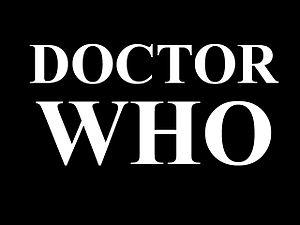
The Wheel in Space est le quarante-troisième épisode de la première série de la série télévisée britannique de science-fiction Doctor Who, diffusé pour la première fois en six parties hebdomadaires du 27 avril au 1ᵉʳ juin 1968. Dernier épisode de la 5ᵉ saison, il voit l'arrivée du personnage de Zoe Heriot joué par Wendy Padbury. Seule deux parties de cet épisode ont été conservées.
The Tomb of the Cybermen est le trente-septième épisode de la première série de la série télévisée britannique de science-fiction Doctor Who. Diffusé pour la première fois en quatre parties hebdomadaires du 2 au 23 septembre 1967, il marque la troisième apparition des Cybermen dans la série.
The Krotons est le quarante-septième épisode de la première série de la série télévisée britannique de science-fiction Doctor Who, diffusé pour la première fois en quatre parties hebdomadaires du 28 décembre 1968 au 18 janvier 1969. Cet épisode est le premier écrit par le scénariste Robert Holmes qui deviendra un des auteurs les plus prolifiques de la série.
The Faceless Ones est le trente-cinquième épisode de la première série de la série télévisée britannique de science-fiction Doctor Who, diffusé pour la première fois en six parties hebdomadaires du 8 avril au 13 mai 1967. Il marque le départ de la série d'Anneke Wills et de Michael Craze dans le rôle des compagnons Polly et Ben. Sur les six parties de cet épisode, seules deux ont été conservées.